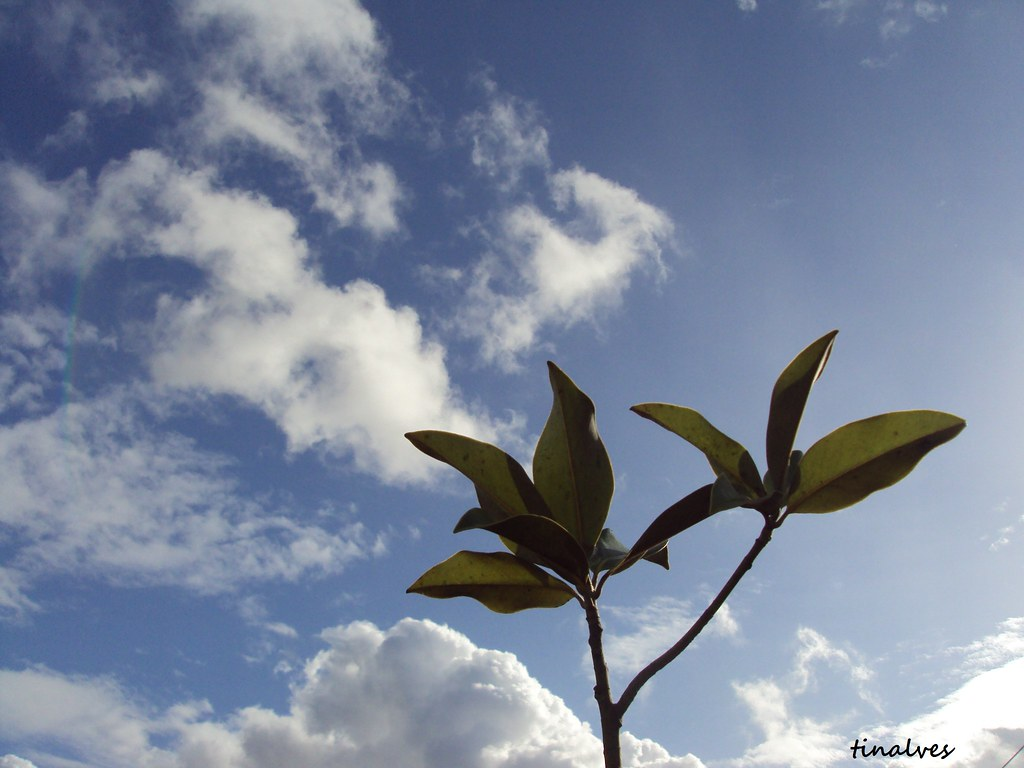
Fire: no
Smoke: no